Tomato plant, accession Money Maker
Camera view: vertical (180 deg); turntable rotation: 0 degrees
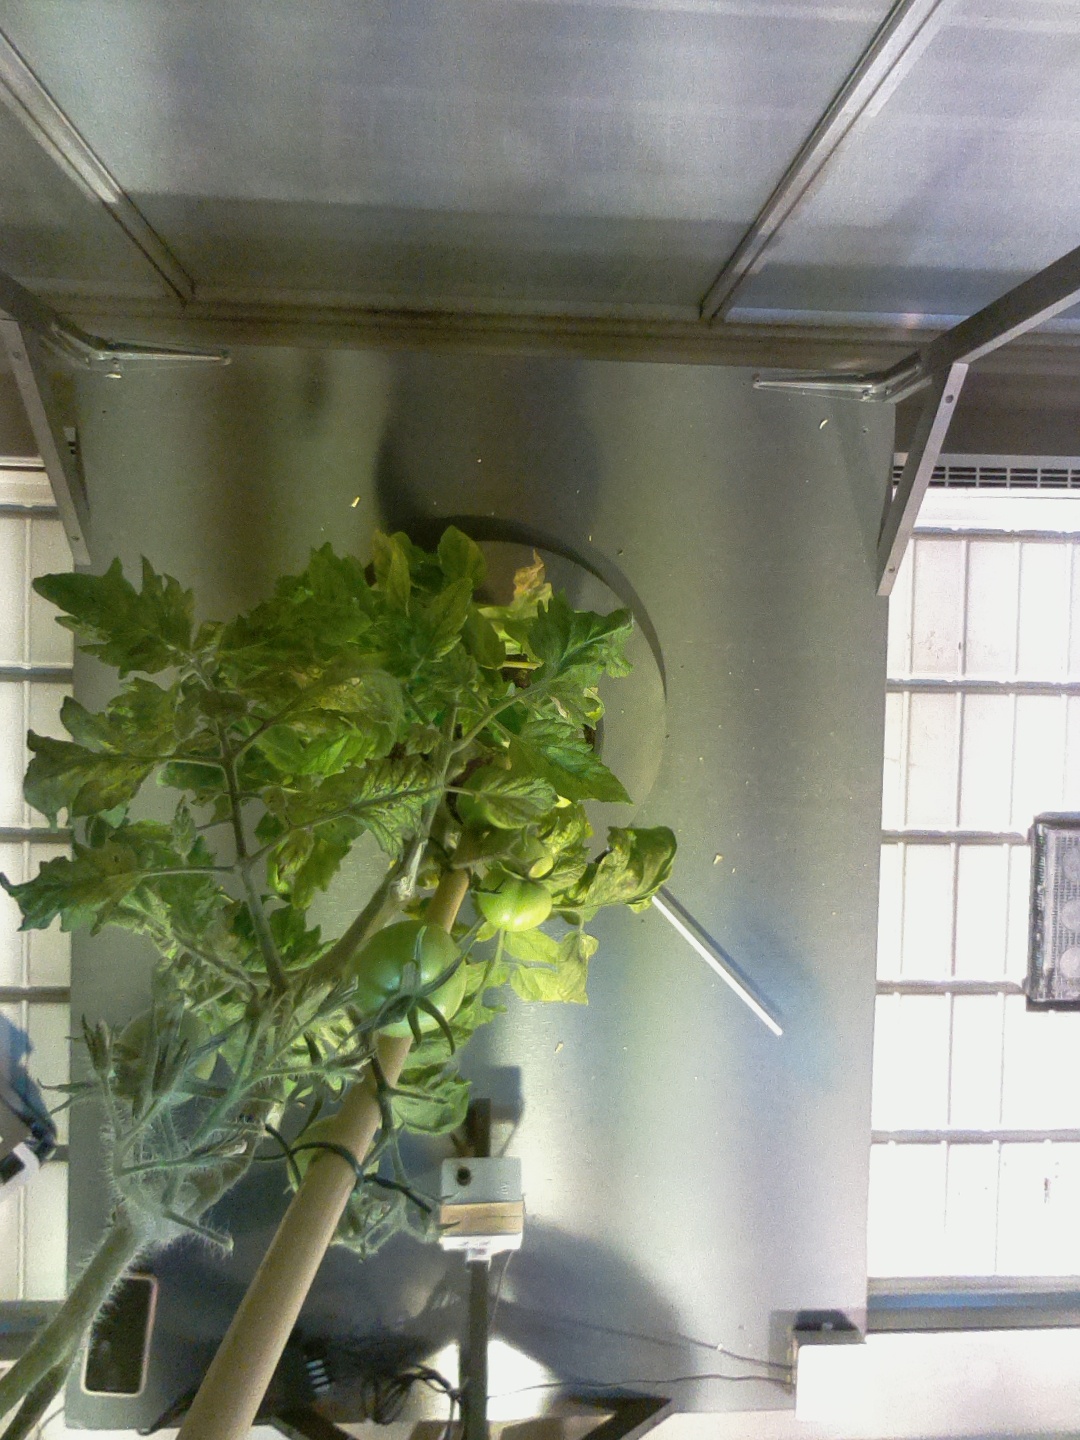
BBCH growth stage 78: 80% -90% of final fruit size